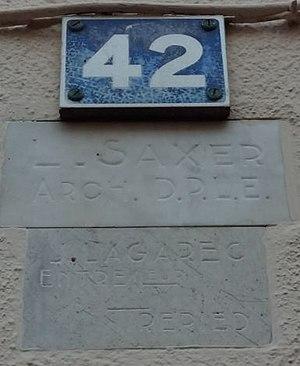
Plaque située sur la façade du 42, rue Saint-Jean au Touquet-Paris-Plage
Principaux entrepreneurs de Paris-Plage et du Touquet-Paris-Plage reprend les entrepreneurs locaux qui se sont distingués aux côtés des architectes qui créaient l’habitat du premier lotissement du géomètre Raymond Lens, puis du second, l'ingénieur et géomètre Joseph-Louis Sanguet, au moment de l'essor, à la fin du XIXᵉ siècle et au début du XXᵉ siècle, de Paris-Plage devenu le Touquet-Paris-Plage.